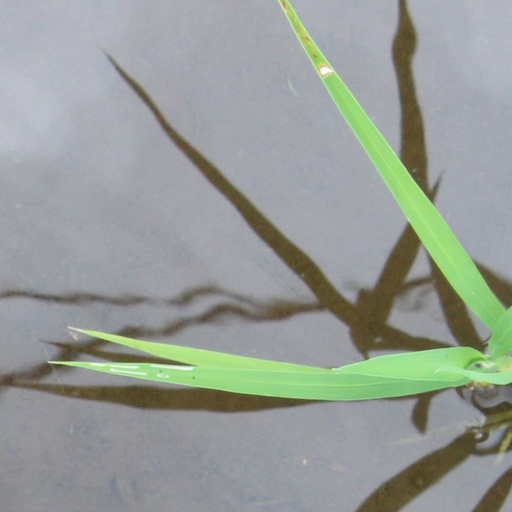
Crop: rice